Manila galleon

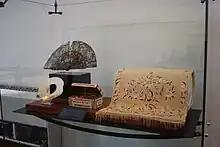
Sample of goods brought via Manila galleon in Acapulco

The galleon trade was supplied by merchants largely from port areas of Fujian, such as Quanzhou, as depicted in the Selden Map, and Yuegang (the old port of Haicheng in Zhangzhou, Fujian), who traveled to Manila to sell the Spaniards spices, porcelain, ivory, lacquerware, processed silk cloth and other valuable commodities. Cargoes varied from one voyage to another but often included goods from all over Asia: jade, wax, gunpowder and silk from China; amber, cotton and rugs from India; spices from Indonesia and Malaysia; and a variety of goods from Japan, the Spanish part of the so-called Nanban trade, including Japanese fans, chests, screens, porcelain and lacquerware.